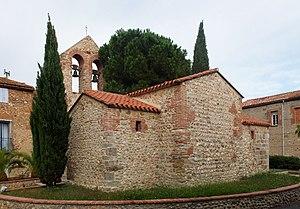
""Église Saint-Jean"" à Saint-Jean-Lasseille (France), vue SE"
Cet article présente une liste des églises romanes des Pyrénées-Orientales.
L'église Saint-Jean est une église préromane située à Saint-Jean-Lasseille, dans le département français des Pyrénées-Orientales et la région Languedoc-Roussillon.
Saint-Jean-Lasseille est une commune française située dans le département des Pyrénées-Orientales en région Occitanie.